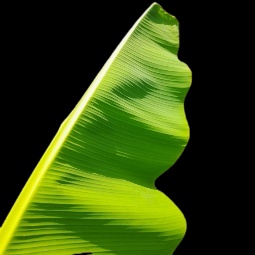
Label: Calcium